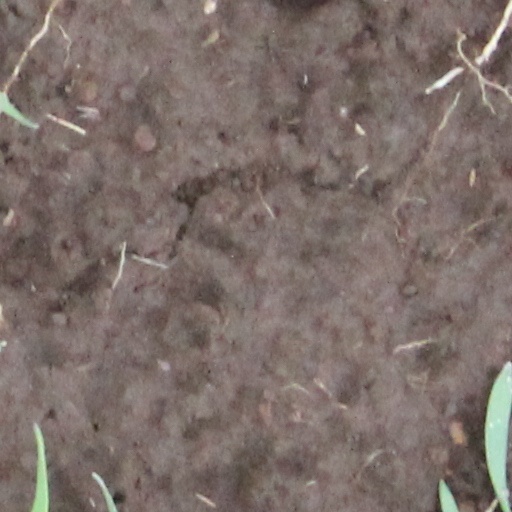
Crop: wheat